William Andrew Johnson

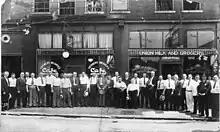
William A. Johnson baked cakes and pies at Herbert Weaver's Café beginning in 1930; photographed here in 1931, the cafe was located on the ground floor of the now-demolished Sprankle Building on Knoxville's Union Avenue. (McClung Historical Collection at Lawson McGhee Library, Knox County Public Library system)

By fall 1930, Johnson had left his job as a doorman and returned to cooking and baking; he prepared 5,000 donuts for the grand opening of a 24-hour coffee shop on Union Avenue, which was run by Herbert Weaver and Harry O'Neil. Johnson worked every day but Sunday from about 5 a.m. to 1 p.m. "or when I get my pies and pastries baked." Herbert Weaver and his wife Frances (Curtis) Weaver were Johnson's friends and often helped him with transportation and advocated for him. Apparently at some point early in the Great Depression, "it looked as if William would have to go the poorhouse" but upon hearing this news, Mrs. Weaver "threw a fit." Per Johnson's telling, she said, "Do you think I'd ever let that old man go to the poorhouse? William needn't worry about the poorhouse as long as I'm here." Johnson also worked at one point for Mr. and Mrs. Frank Weaver (Frank and Herbert being brothers), who owned a separate restaurant on Knoxville's main commercial thoroughfare, Gay Street.